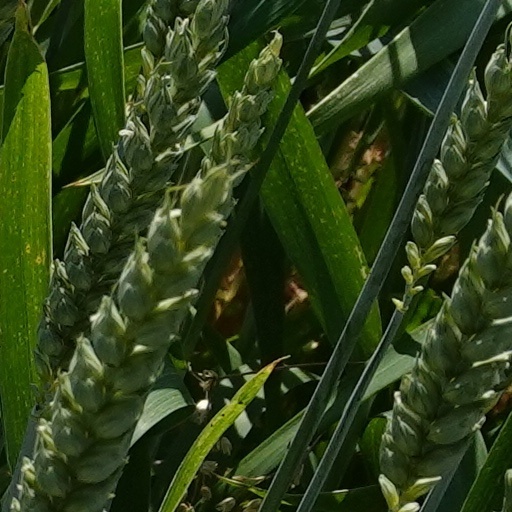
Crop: wheat